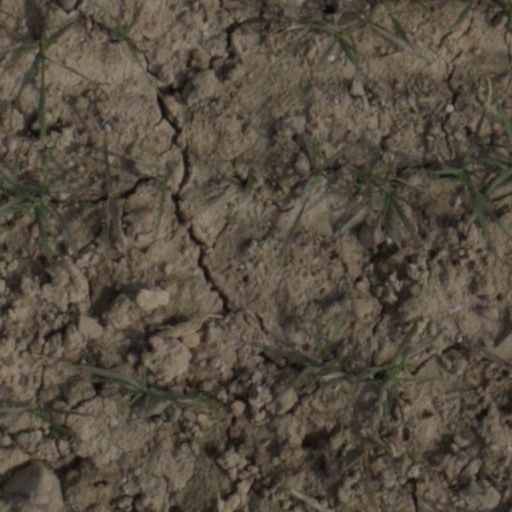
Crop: wheat